Juan Alfonso de Polanco

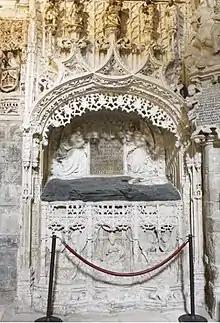
Tomb of Gonzalo de Polanco and Leonor de Miranda, grandparents of Juan Alfonso de Polanco, at the altarpiece of Iglesia San Nicolas de Bari in Burgos

At the age of 14 he began studies at the University of Paris, where his uncle would be rector. For eight years he studied classical letters, literature, and philosophy. In 1541 he obtained a position in the Roman Curia in Rome as a "scriptor apostolicus" and "Palatine count" with a salary of 1,000 gold ducats. The same year he came into contact with the group formed around Ignatius of Loyola and made the Spiritual Exercises with Diego Laynez. After this experience, he decided to resign all his positions and to join the group in his delay of Santa Maria of Astalli. In 1541, at the age of 24, he entered the Society of Jesus with fervent opposition from his father Gregorio and his brothers Gregorio and Luís. This will cause him to be rejected by the family nucleus. Ignatius sent him to the University of Padua to study theology, where he will befriend the Jesuits Pedro de Ribadeneira and Andrés de Brussi. In 1546, will be preach and give the "Exercises" in Bologna, Florence, and Pistoia.